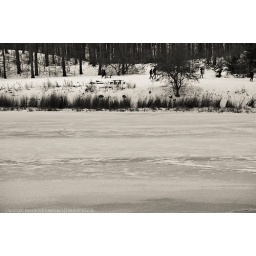
A view over a frozen lake with people walking on the bank.